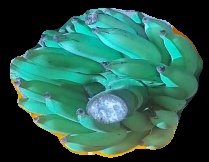
Variety: elakki-bale
Grade: grade2